Star Wars: Episode I – The Phantom Menace

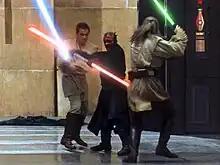
Three men fight with laser swords in a hangar.

Stunt coordinator Nick Gillard was recruited to create a new Jedi fighting style for the prequel trilogy. Gillard likened the lightsaber battles to a chess game "with every move being a check". Because of their short-range weapons, Gillard thought that the Jedi would have had to develop a fighting style that merged every sword fighting style, such as kendo and other kenjutsu styles, with other swinging techniques, such as tennis swings and tree-chopping. While training Liam Neeson and Ewan McGregor, Gillard wrote a sequence that lasted around 60 seconds and intended to be around five or six sequences per fight. Lucas later referred to the Jedi as "negotiators" rather than high-casualty soldiers. The preference of hand-to-hand combat was intended to give a spiritual and intellectual role to the Jedi. Because Gillard thought that the stunt jumps with the actors and stuntmen dangling from wires did not look realistic, air rams were used to propel them into the air instead.